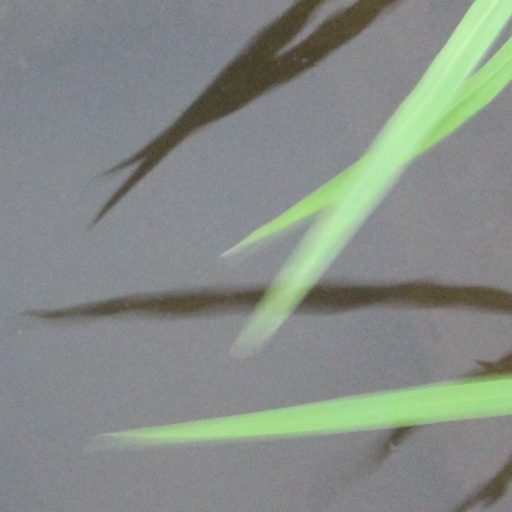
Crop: rice